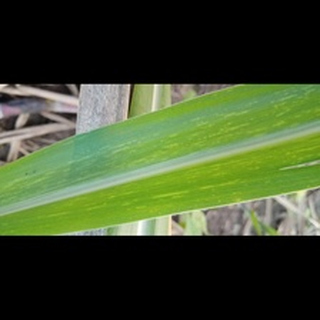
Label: sugarcane_mosaic